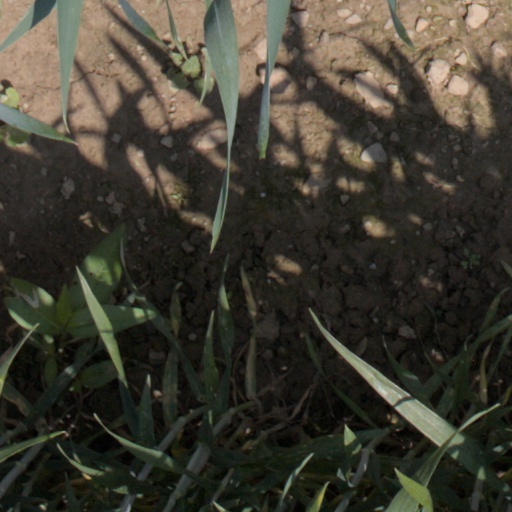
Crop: wheat